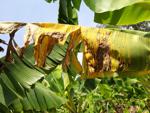
Label: segatoka